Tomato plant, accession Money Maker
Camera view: horizontal (90 deg, fisheye); turntable rotation: 150 degrees
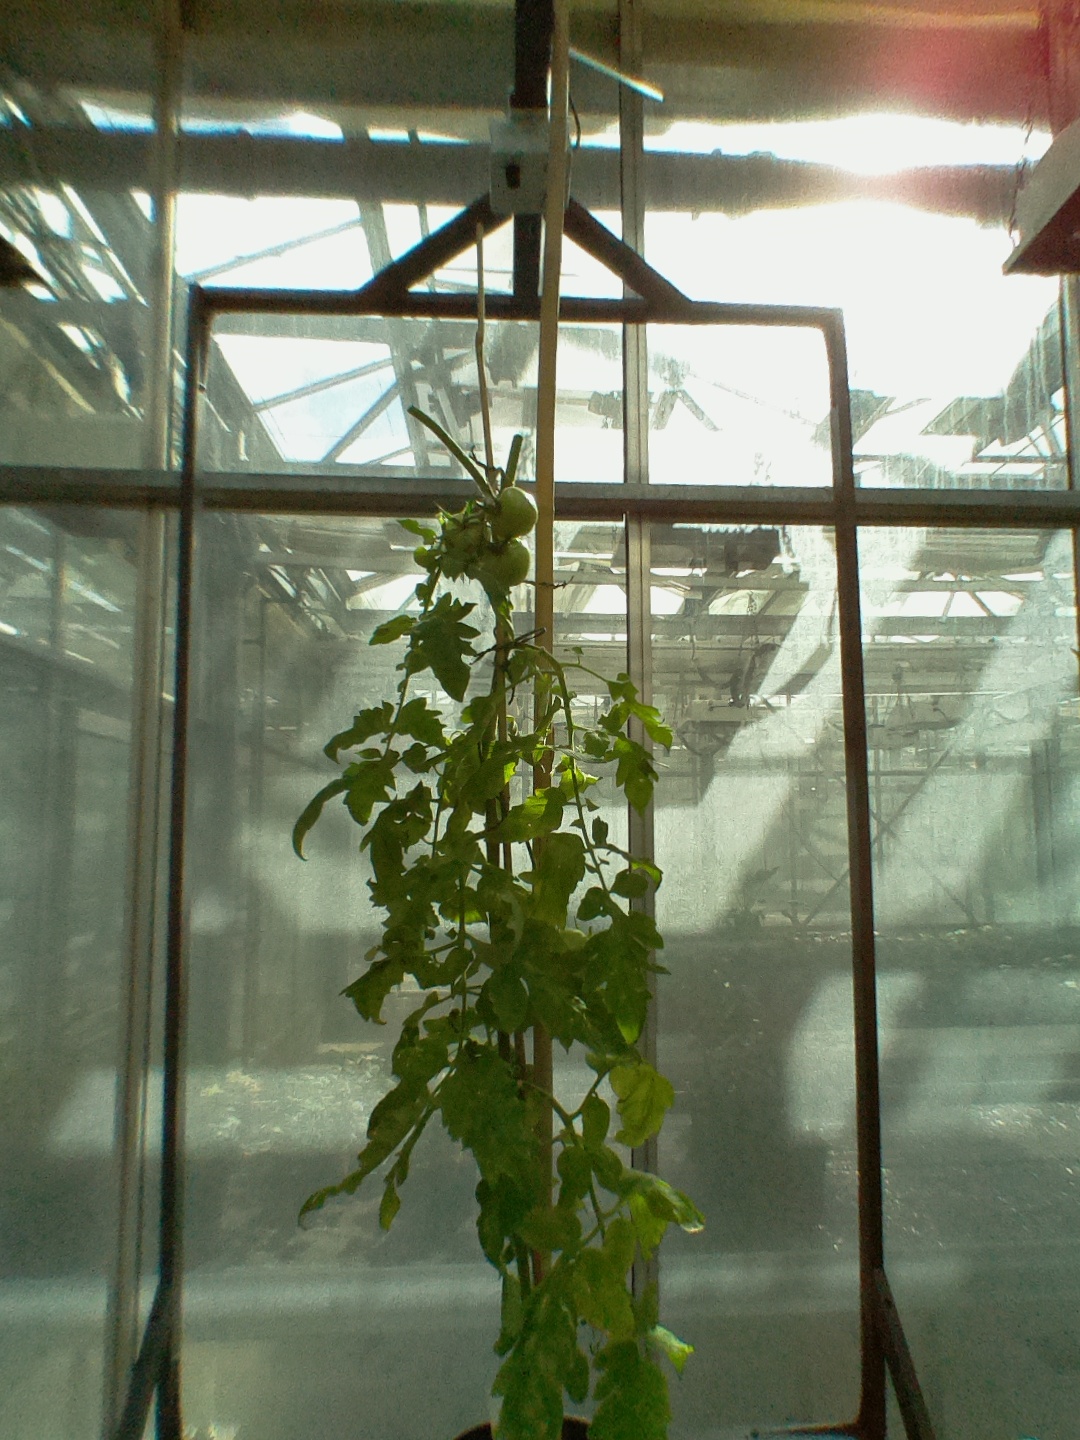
BBCH growth stage 75: 50%-60% of final fruit size